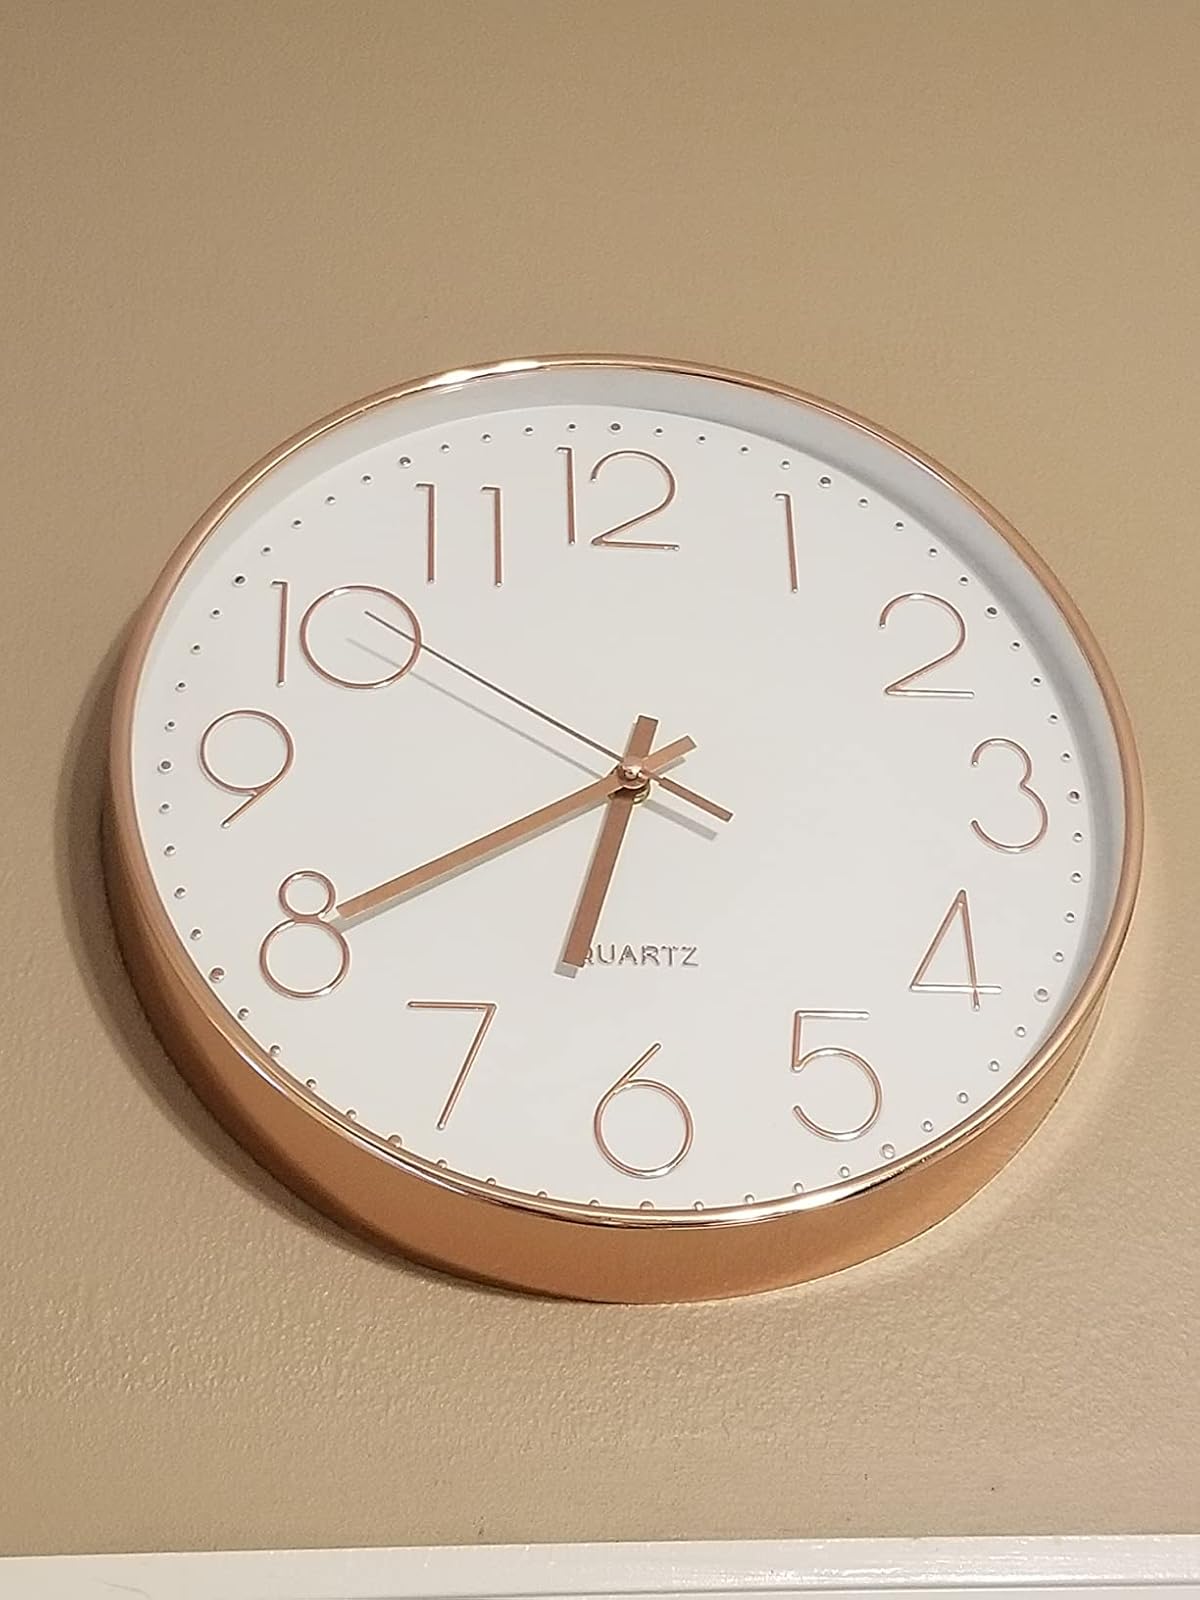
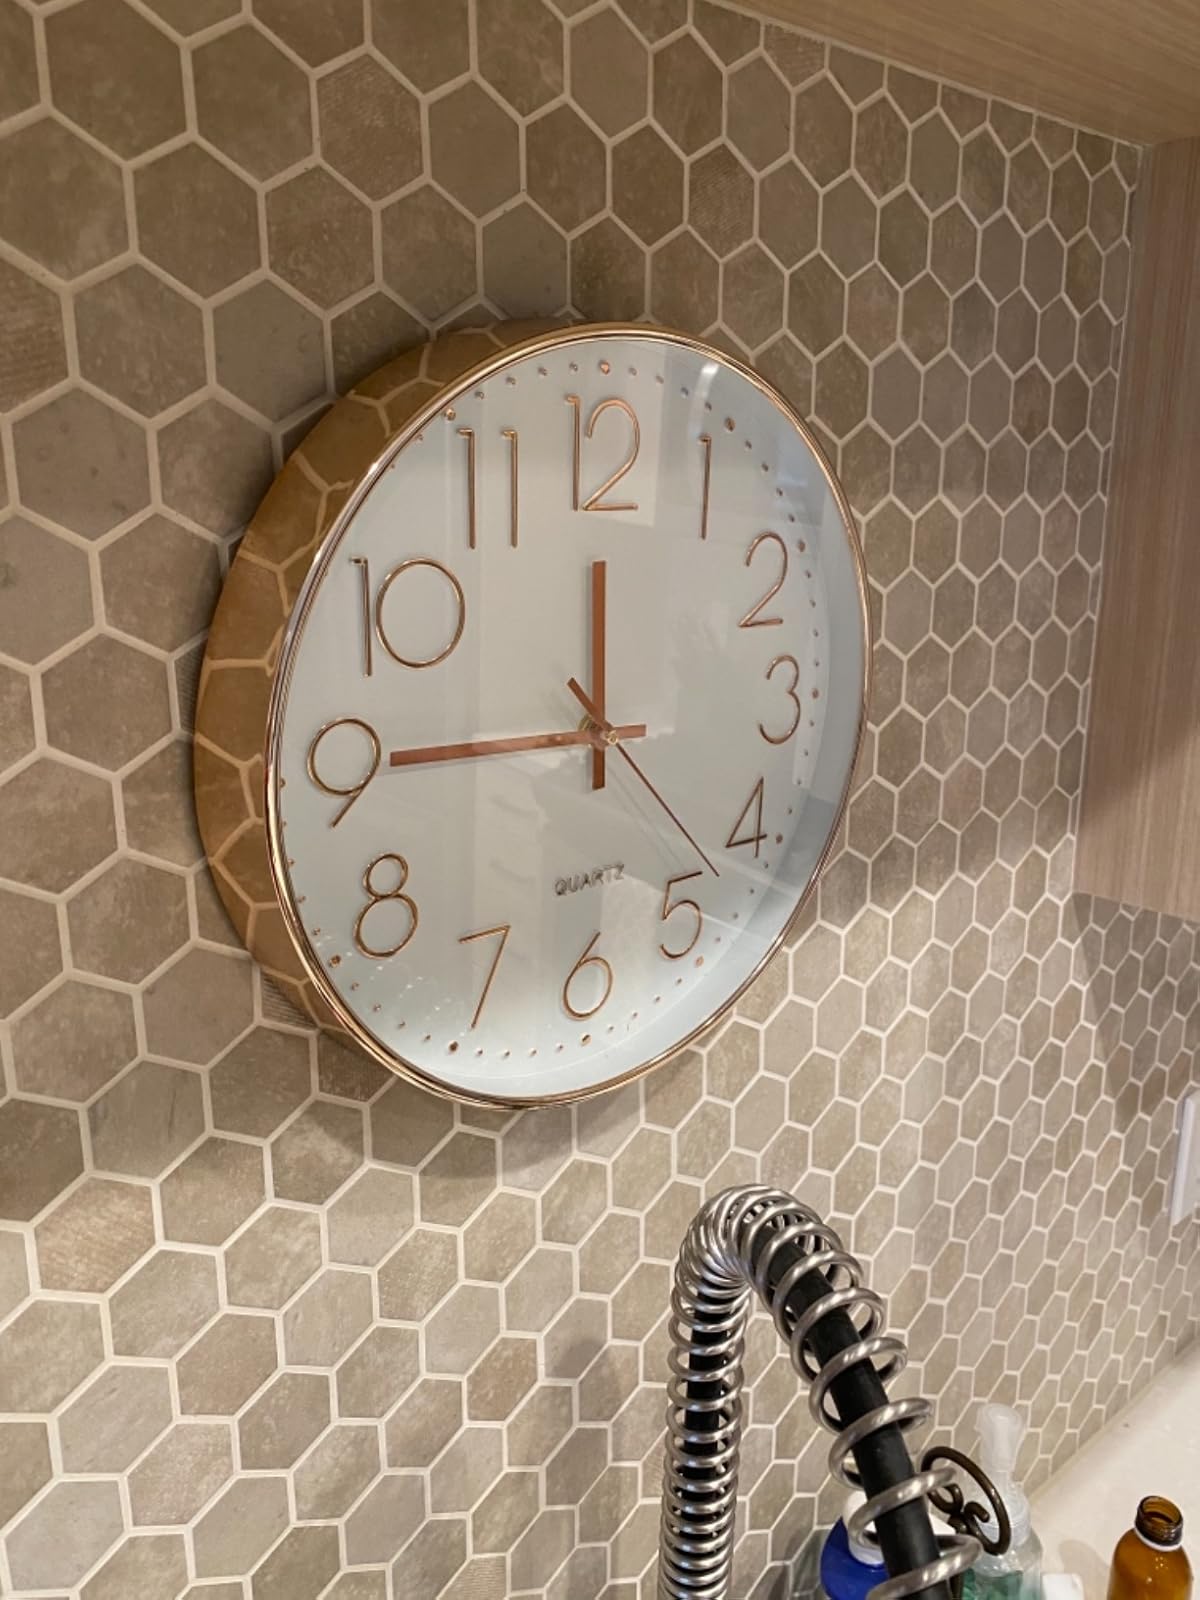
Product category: clock
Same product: yes